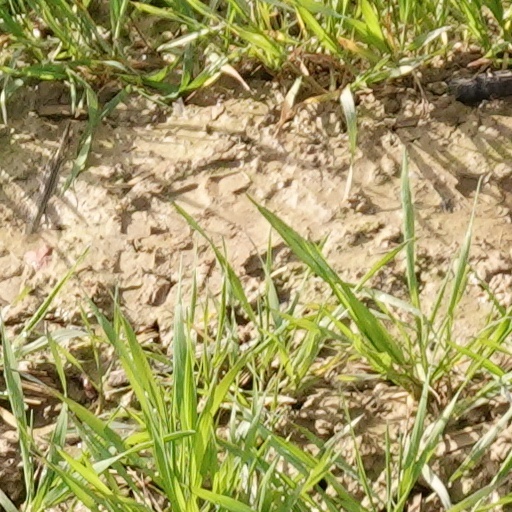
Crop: wheat